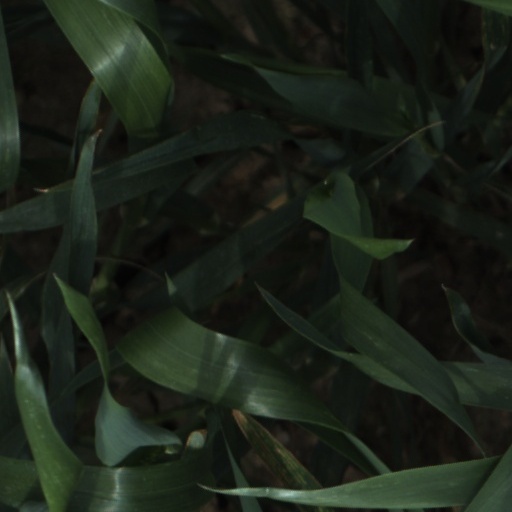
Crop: wheat